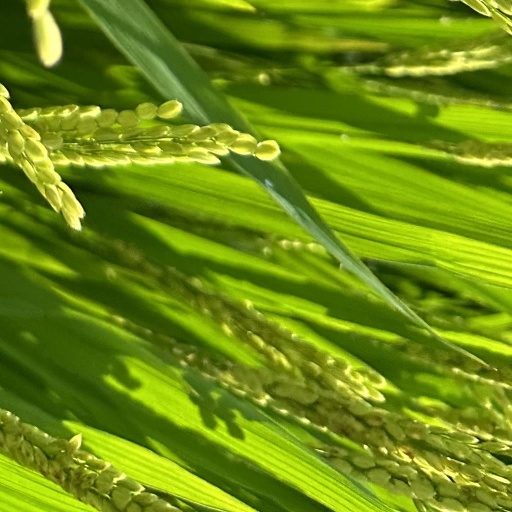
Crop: rice